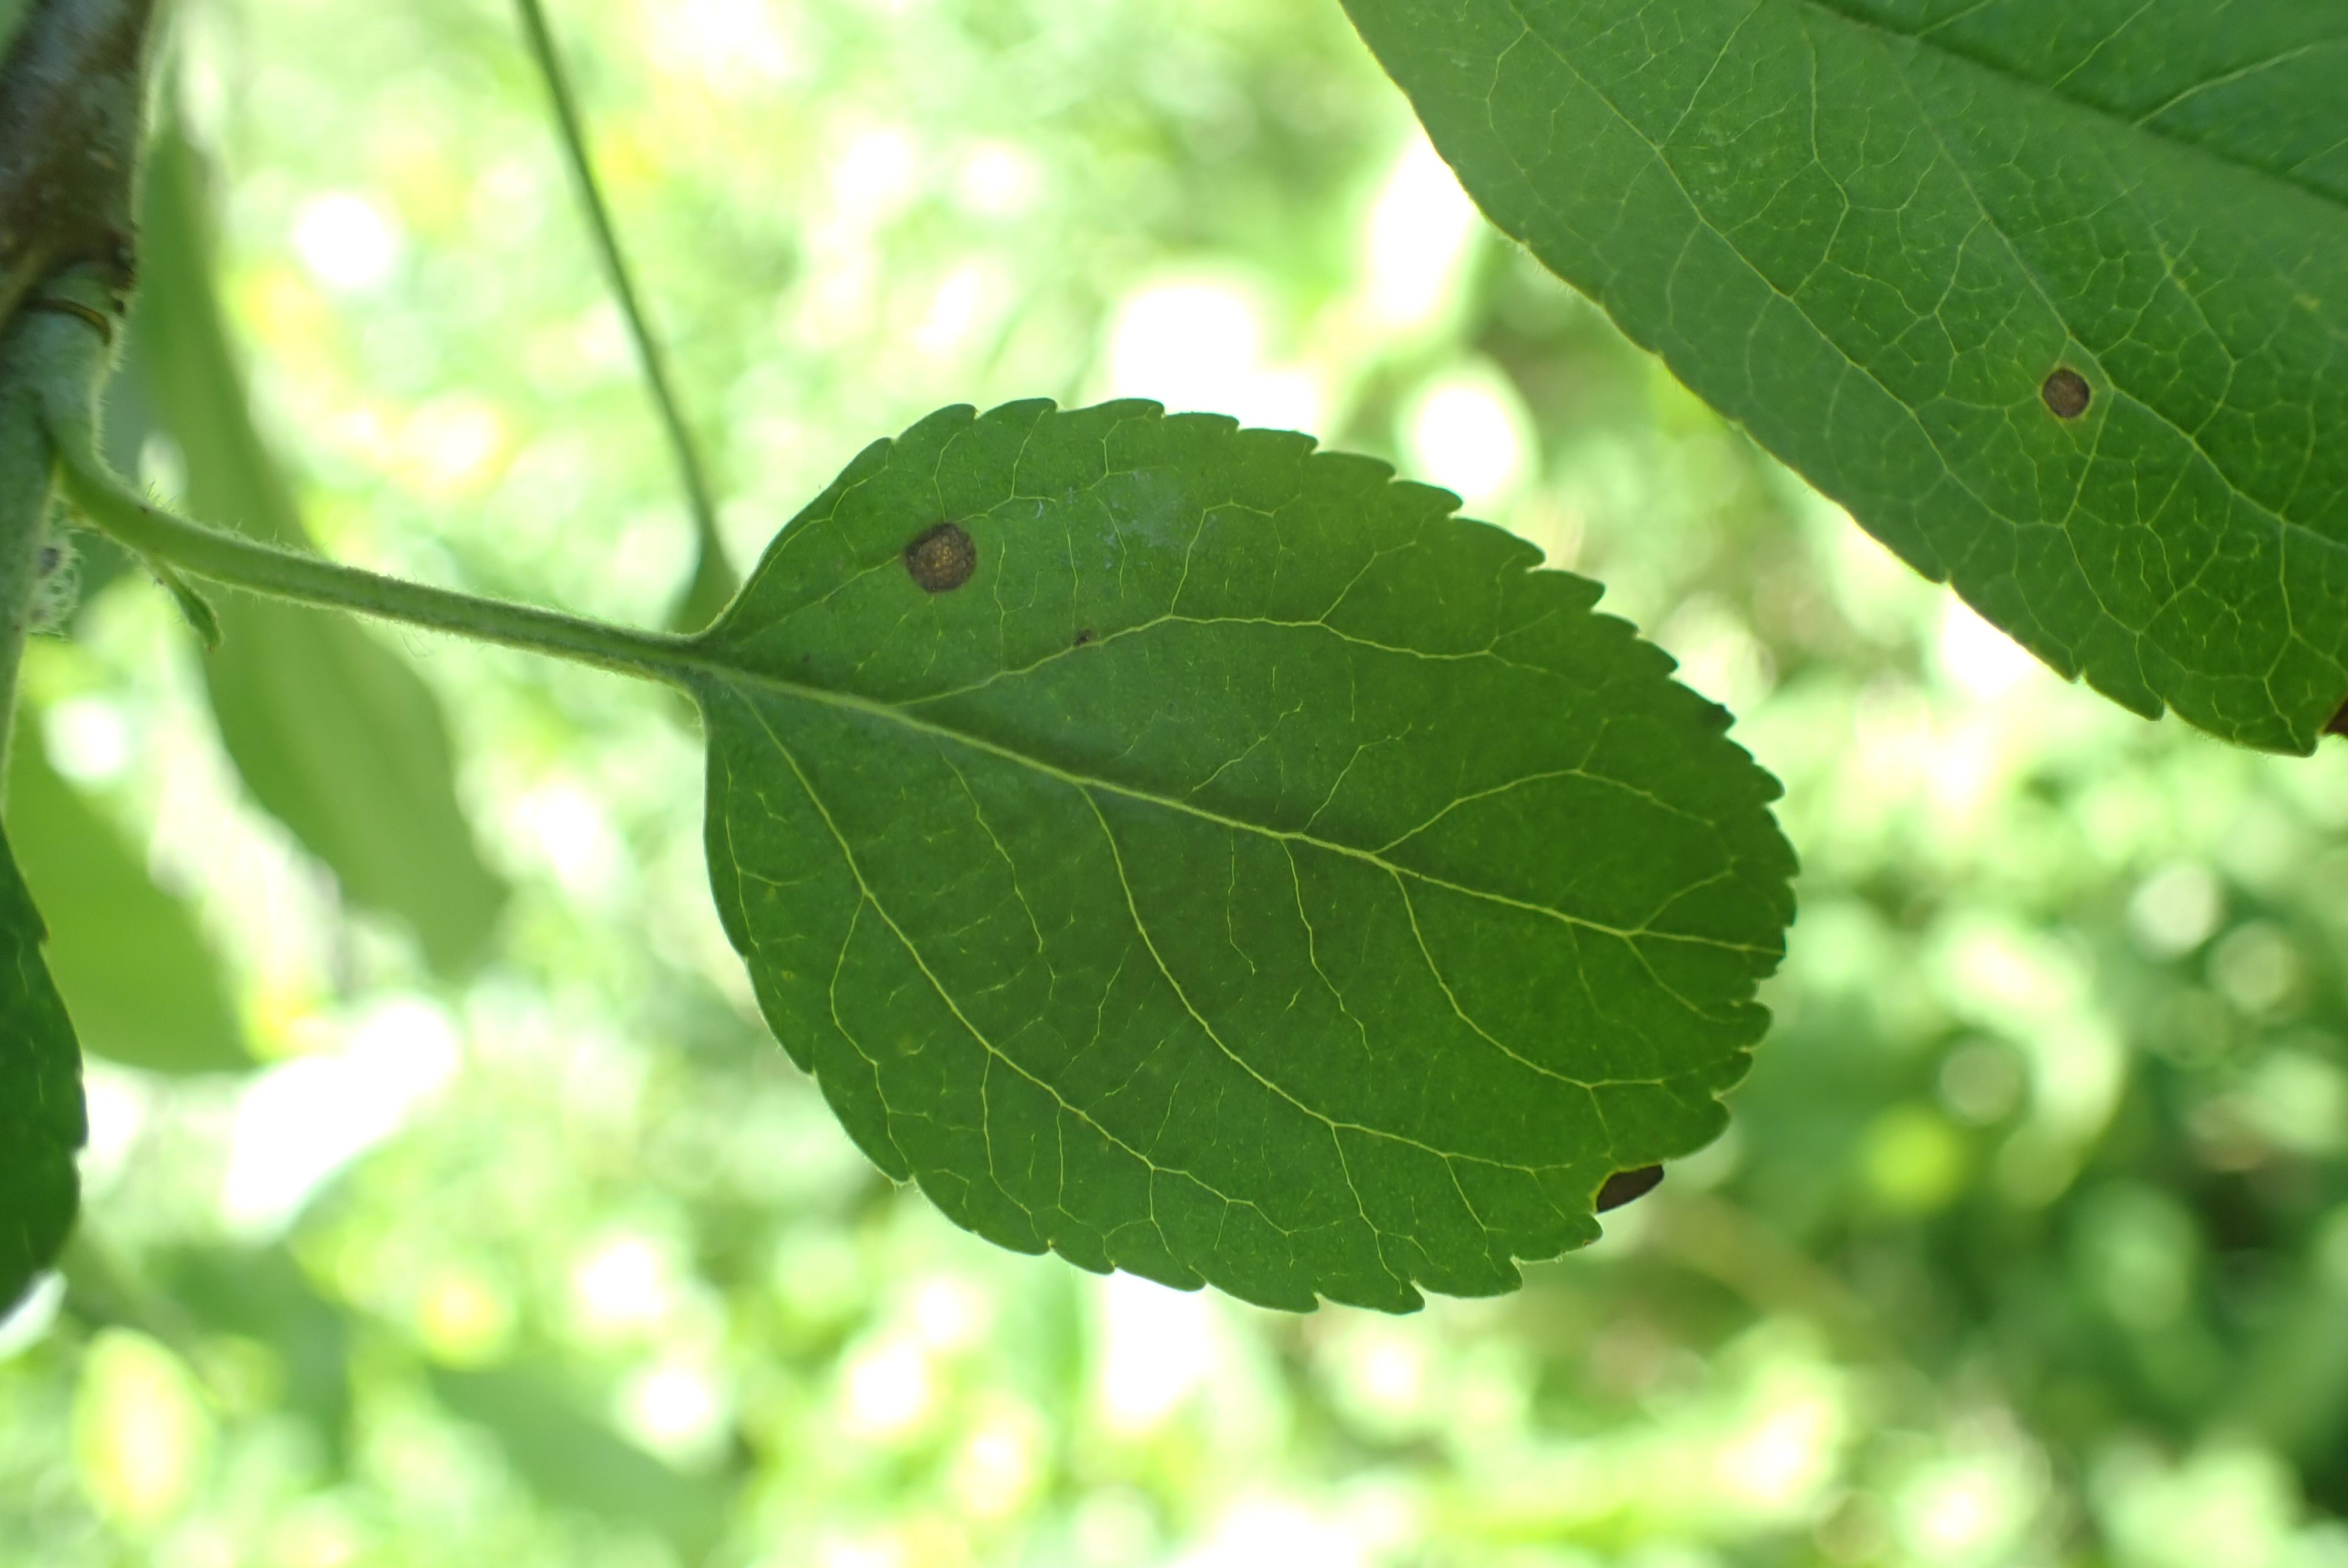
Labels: frog_eye_leaf_spot